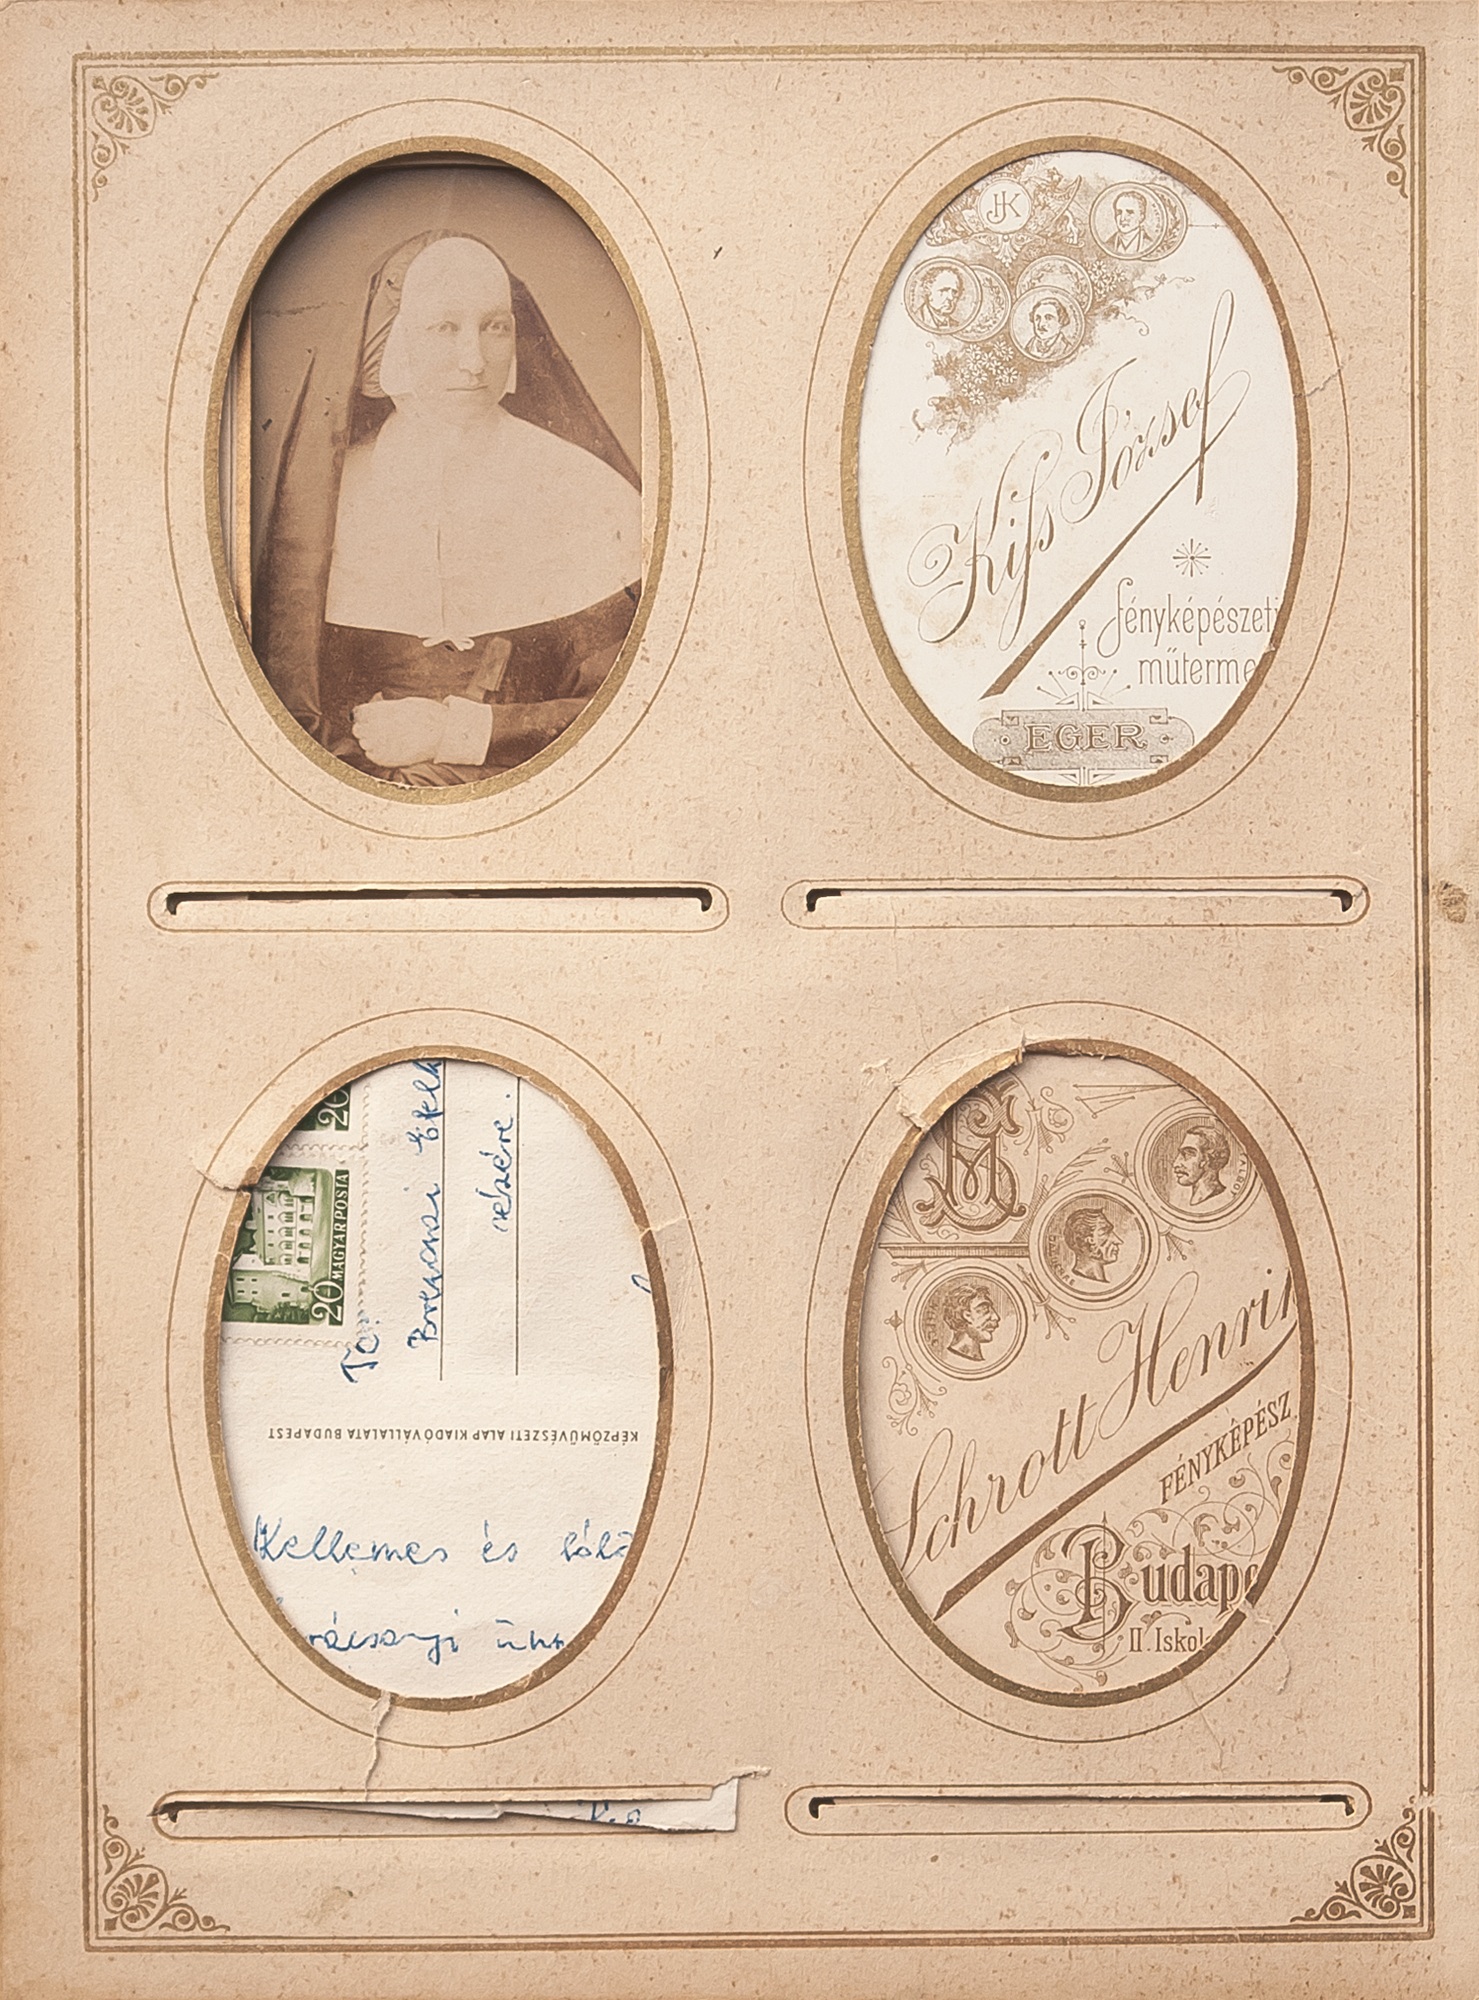
group, people, wood, vintage, antique, retro, kid, old, money, father, child, human, memory, nostalgia, together, circle, dad, family, grand, classical, mother, sketch, drawing, year, moments, photograph, currency, age, 20, th, document, relief, shape, century, past, historically, 19, photo album, antiquarian, happy family, 1900, anno, family anno